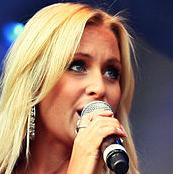
Age: 33